Alfred Malherbe

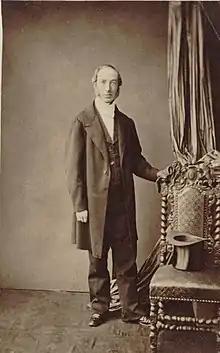
A portrait in the "Bibliothèque nationale de France"

Alfred Malherbe (14 July 1804 – 14 August 1865) was a French magistrate and amateur naturalist born in Mauritius to Pierre Marie François Malherbe and Rosalie Le Meusnier Molineuf. The family originally came from Metz. Alfred became the administrator of the Museum of Metz (being its director until 1863).